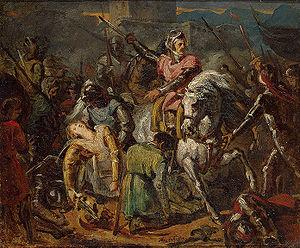
Gaston de Foix, né à Mazères le 10 décembre 1489 et mort à Ravenne le 11 avril 1512, est duc de Nemours, comte d'Étampes et vicomte de Narbonne. Il est général des armées de son oncle le roi Louis XII dans son armée en Italie.
La guerre de la Ligue de Cambrai, également connue entre autres sous les noms de guerre de la Sainte Ligue et quatrième guerre d'Italie, est un conflit majeur des Guerres d'Italie. Les principaux protagonistes de cette guerre, qui dure de 1508 à 1516, sont la France, les États pontificaux, et la République de Venise. Au cours du conflit, ils sont rejoints par pratiquement toutes les puissances d'importance d'Europe occidentale, parmi lesquelles l'Espagne, le Saint-Empire romain germanique, le Royaume d'Angleterre, le Royaume d'Écosse, le Duché de Milan, Florence, le Duché de Ferrare, et les Suisses.
Au cours des guerres du Rinascimento pour la prédominance en Italie, les Français, confrontés à une contre-offensive de la Sainte-Ligue, battent avec l'artillerie alliée du duc de Ferrare les troupes espagnoles le 11 avril 1512 lors de la bataille de Ravenne. Mais Gaston de Foix meurt durant cette bataille et Jacques II de Chabannes, son successeur, n’a pas ses talents de général. Menacés au nord, les Français doivent se replier vers le Piémont.
Pierre Terrail, seigneur de Bayard, plus connu sous le nom de Bayard ou du chevalier Bayard, né en 1475 ou 1476 au château Bayard dans le royaume de France, et mort le 30 avril 1524 à Romagnano Sesia ou Rovasenda dans le Piémont, est un noble dauphinois qui s'illustra notamment comme chevalier durant les guerres d'Italie.
Le concile schismatique de Pise se réunit le 1ᵉʳ novembre 1511, à l'initiative de Louis XII, dans le but de déposer le pape Jules II qui est en rivalité avec le roi de France pour des motifs de politique italienne. Confrontée à l'hostilité de la population, l'assemblée doit se déplacer de Pise à Milan, puis à Asti et enfin à Lyon. Entre-temps, Jules II riposte en convoquant le cinquième concile du Latran, qui s'ouvre le 3 mai 1512.
Cette page concerne l'année 1512 du calendrier julien.